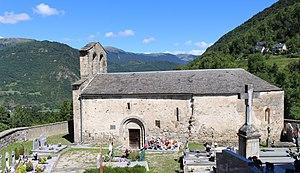
Chapelle Saint-Étienne de Gouaux (Hautes-Pyrénées)
La liste des chapelles des Hautes-Pyrénées présente les chapelles situées sur le territoire des communes du département français des Hautes-Pyrénées. Il est fait état des diverses protections dont elles peuvent bénéficier, et notamment les inscriptions et classements au titre des monuments historiques.
Gouaux est une commune française située dans le département des Hautes-Pyrénées, en région Occitanie.
Bages